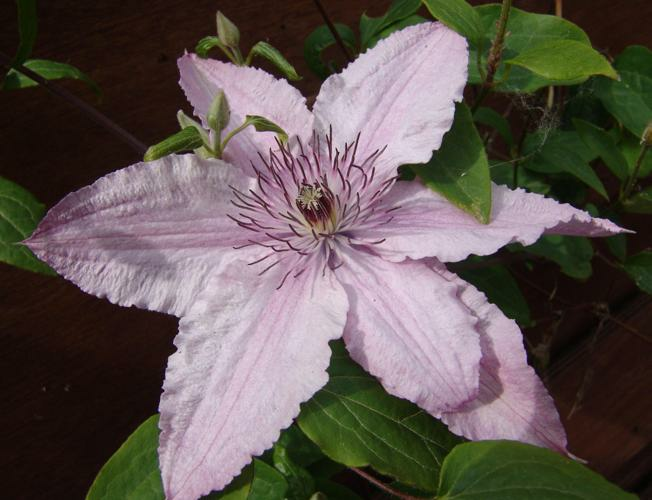
Flower: clematis